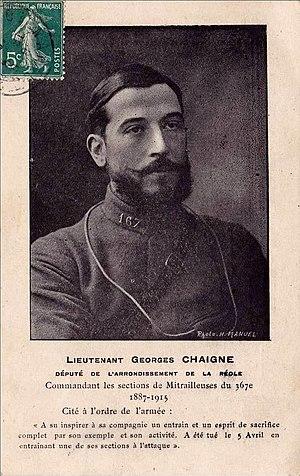
La Réole
Georges Chaigne est un homme politique français né le 16 octobre 1887 à Lamothe-Landerron et décédé le 5 avril 1915 au Bois de Mortmare, tombé au champ d'honneur.
Cette page concerne les événements qui se sont produits durant l'année 1915 en Lorraine.